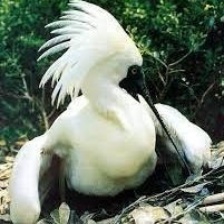
Species: BLACK FACED SPOONBILL
Scientific name: PLATALEA MINOR
ImageNet parent category: spoonbill